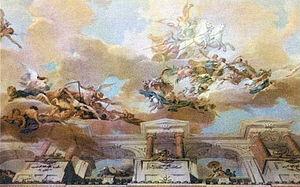
Guillaume Taraval était un peintre suédois d'origine française.